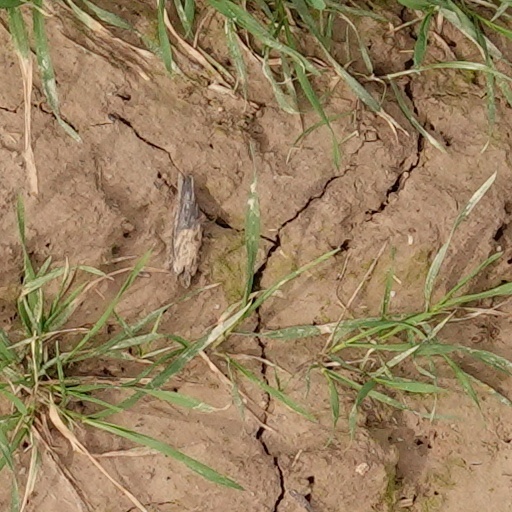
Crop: wheat